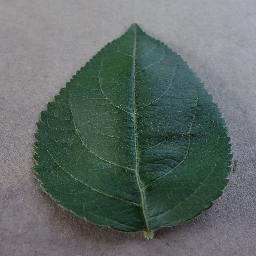
Label: Apple___healthy